Henry Kissinger

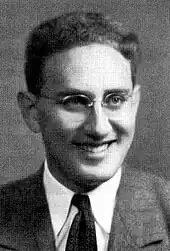
Portrait of Kissinger as a Harvard senior in 1950

Kissinger's doctoral dissertation was titled "Peace, Legitimacy, and the Equilibrium (A Study of the Statesmanship of Castlereagh and Metternich)". Stephen Graubard, Kissinger's friend, asserted that Kissinger primarily pursued such endeavor to instruct himself on the history of power play between European states in the 19th century. In his doctoral dissertation, Kissinger first introduced the concept of "legitimacy", which he defined as: "Legitimacy as used here should not be confused with justice. It means no more than an international agreement about the nature of workable arrangements and about the permissible aims and methods of foreign policy". An international order accepted by all of the major powers is "legitimate" whereas an international order not accepted by one or more of the great powers is "revolutionary" and hence dangerous. Thus, when after the Congress of Vienna in 1815, the leaders of Britain, France, Austria, Prussia, and Russia agreed to co-operate in the Concert of Europe to preserve the peace after Austria, Prussia, and Russia participated in a series of three Partitions of Poland, in Kissinger's viewpoint this international system was "legitimate" because it was accepted by the leaders of all five of the Great Powers of Europe. Notably, Kissinger's "Primat der Außenpolitik" (Primacy of foreign policy) approach to diplomacy took it for granted that as long as the decision-makers in the major states were willing to accept the international order, then it is "legitimate" with questions of public opinion and morality dismissed as irrelevant. His dissertation also won him the Senator Charles Sumner Prize, an award given to the best dissertation "from the legal, political, historical, economic, social, or ethnic approach, dealing with any means or measures tending toward the prevention of war and the establishment of universal peace" by a student under the Harvard Department of Government. It was published in 1957 as "A World Restored: Metternich, Castlereagh and the Problems of Peace 1812–1822".